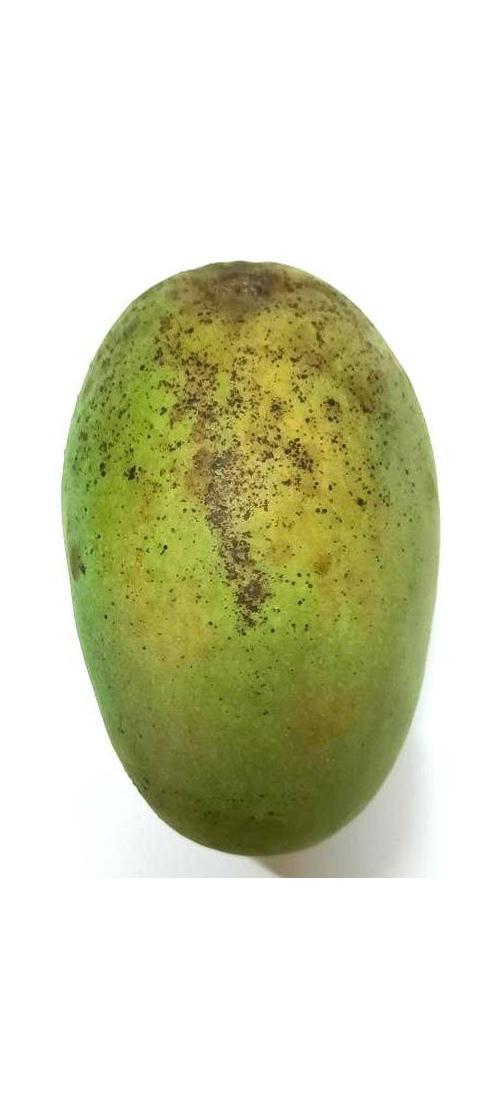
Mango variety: Shada